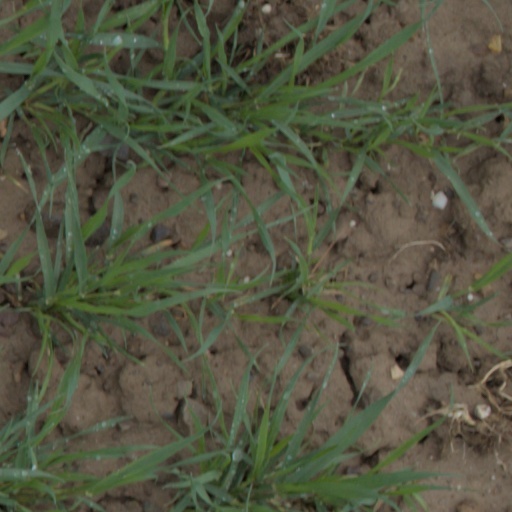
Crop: wheat